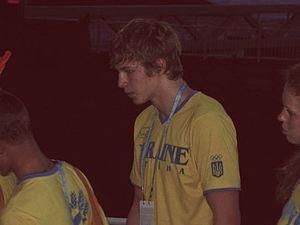
Andriy Hovorov ou Andriï Hovorov, né le 10 avril 1992 à Dnipropetrovsk, est un nageur ukrainien, qui a remporté plusieurs médailles internationales juniors et seniors dans sa carrière.